George Washington Peck

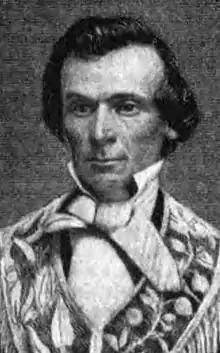
From Volume 1 (1897) of "Freemasonry in Michigan"

George Washington Peck (June 4, 1818 – June 30, 1905) was a United States representative from the state of Michigan.